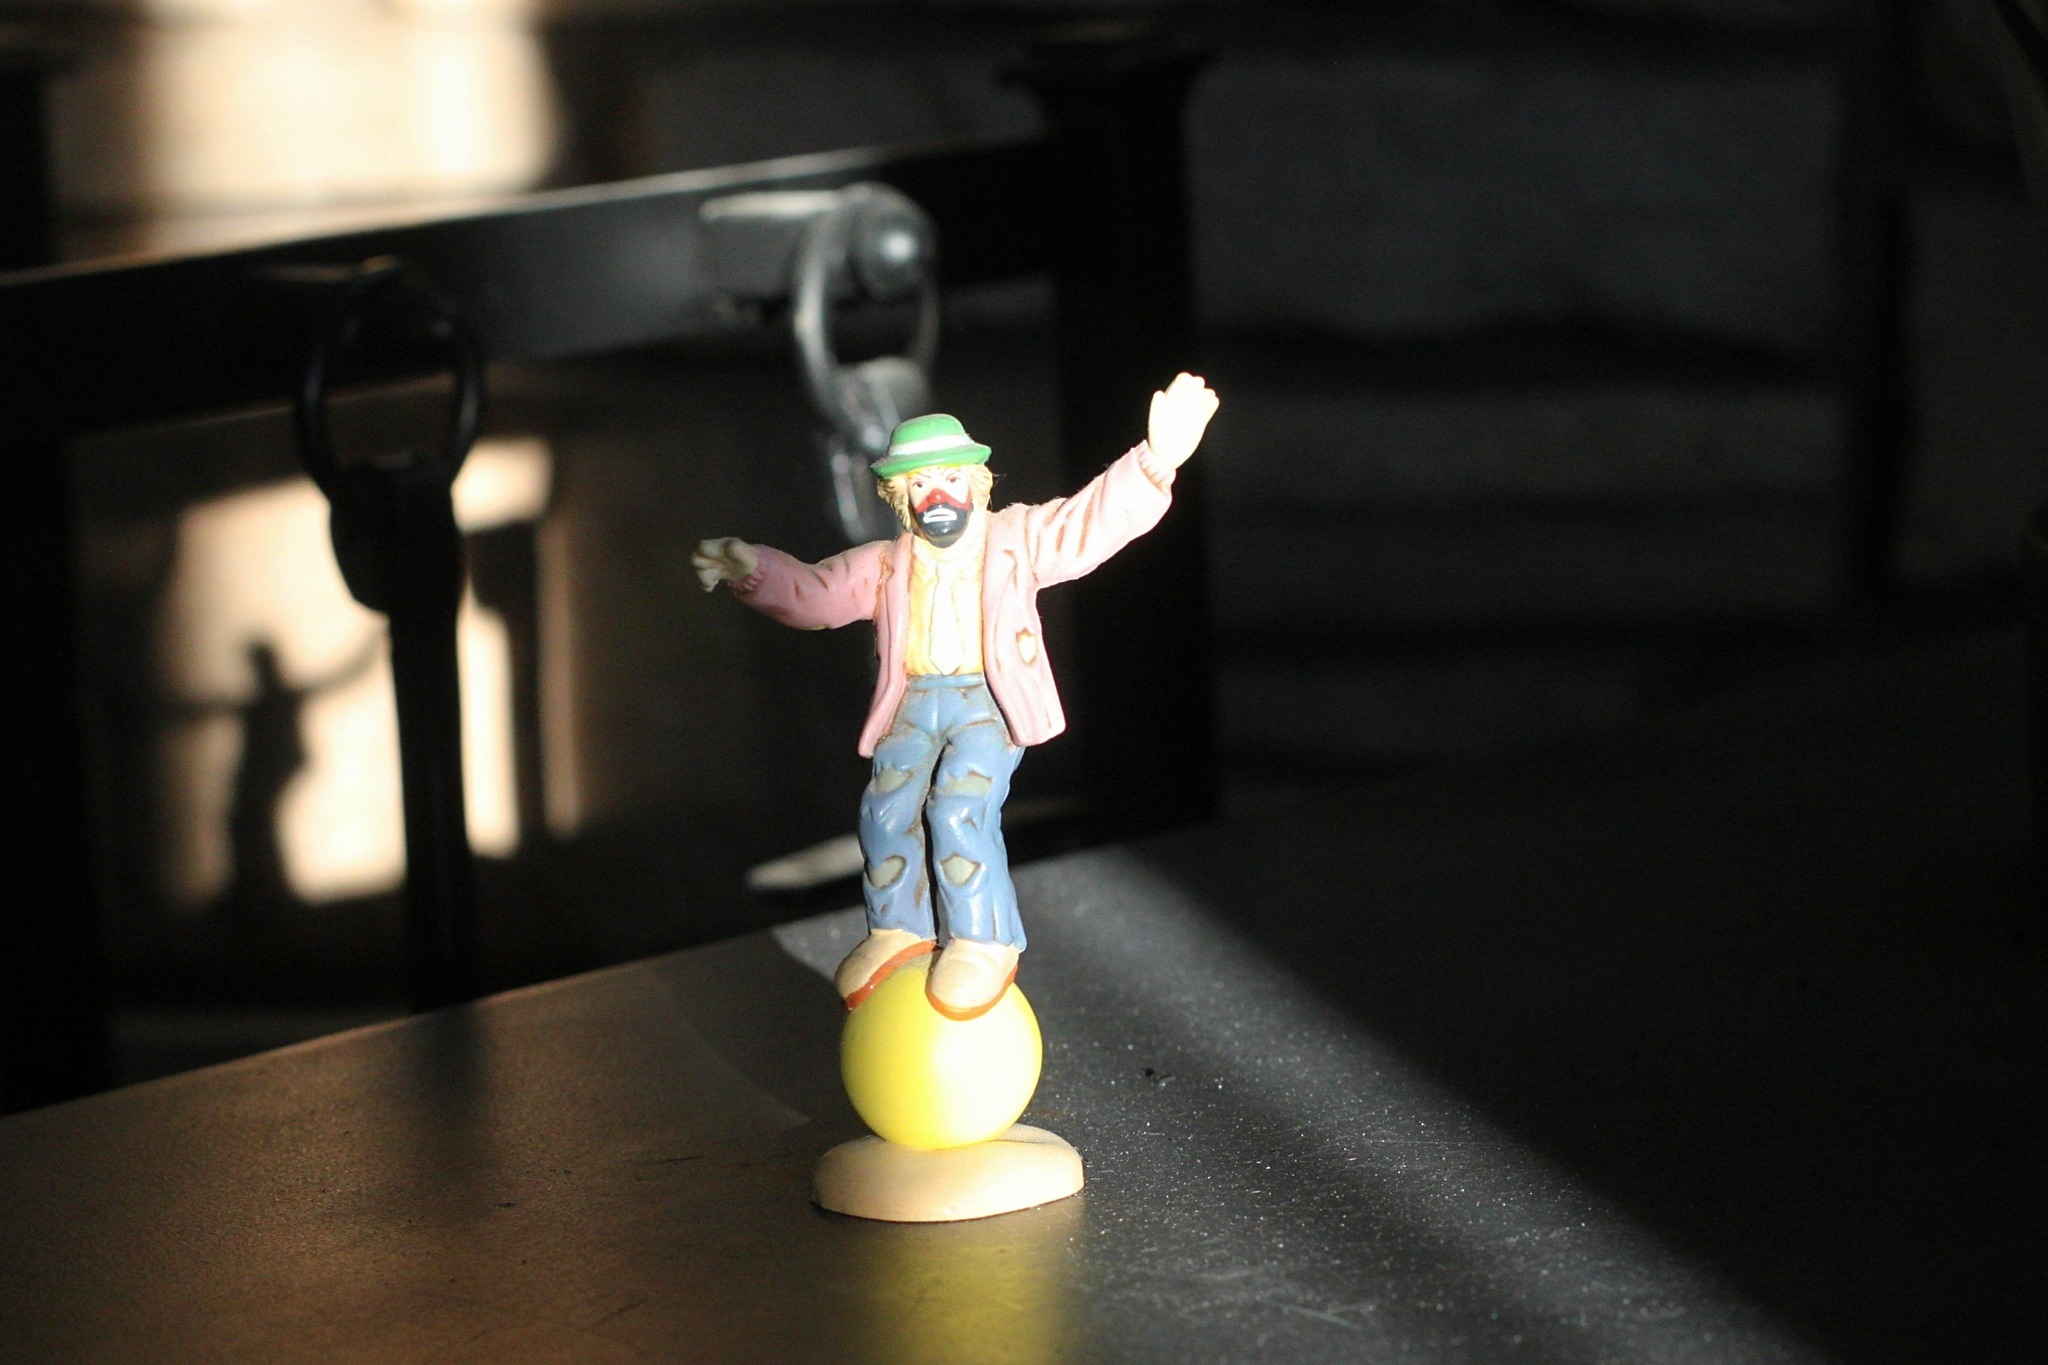
white, darkness, black, toy, clown, 2012366